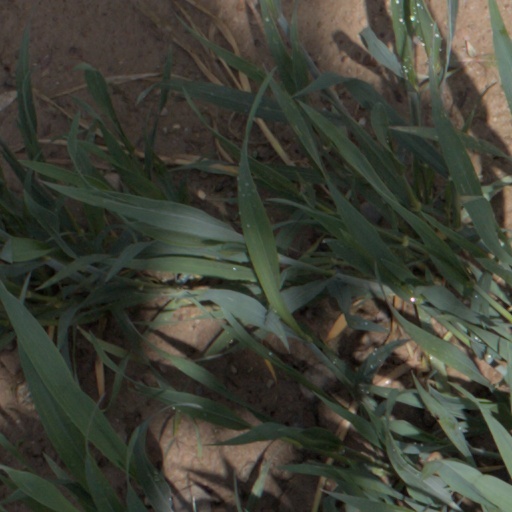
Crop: wheat